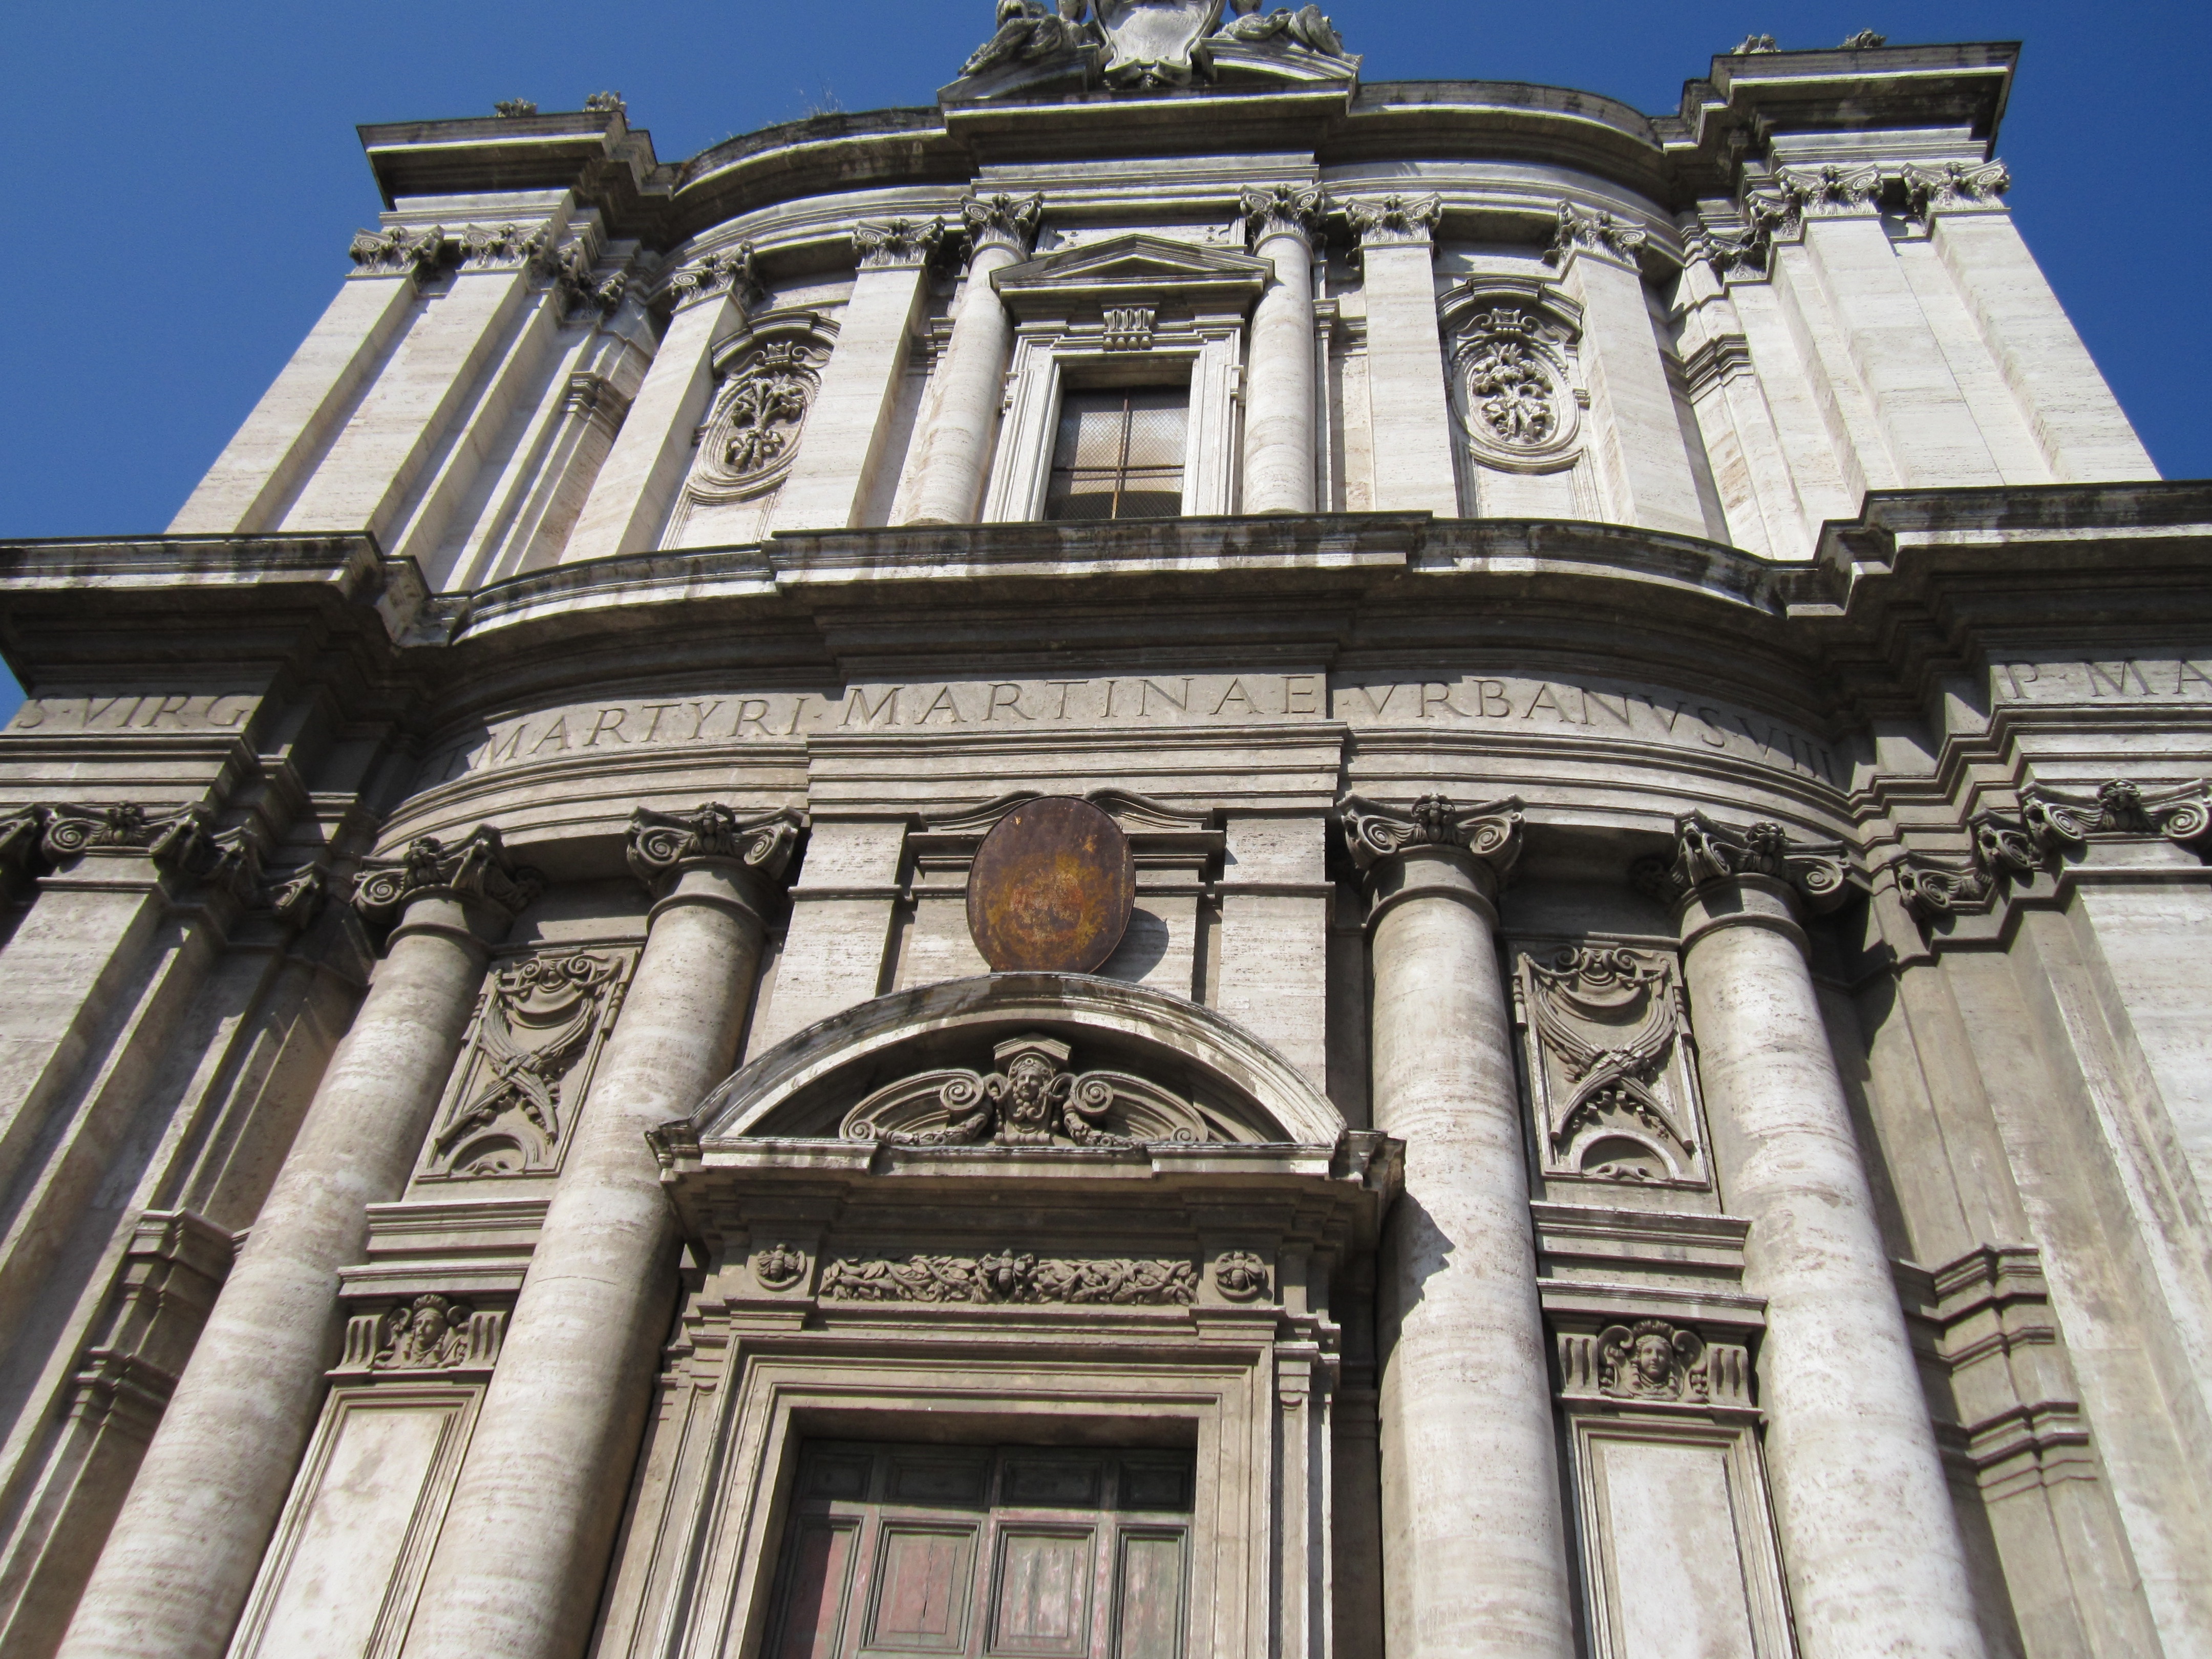
architecture, building, old, ancient, landmark, italy, facade, church, cathedral, tourism, place of worship, baptistery, rome, synagogue, history, roma, historical, basilica, classical architecture, ancient roman architecture